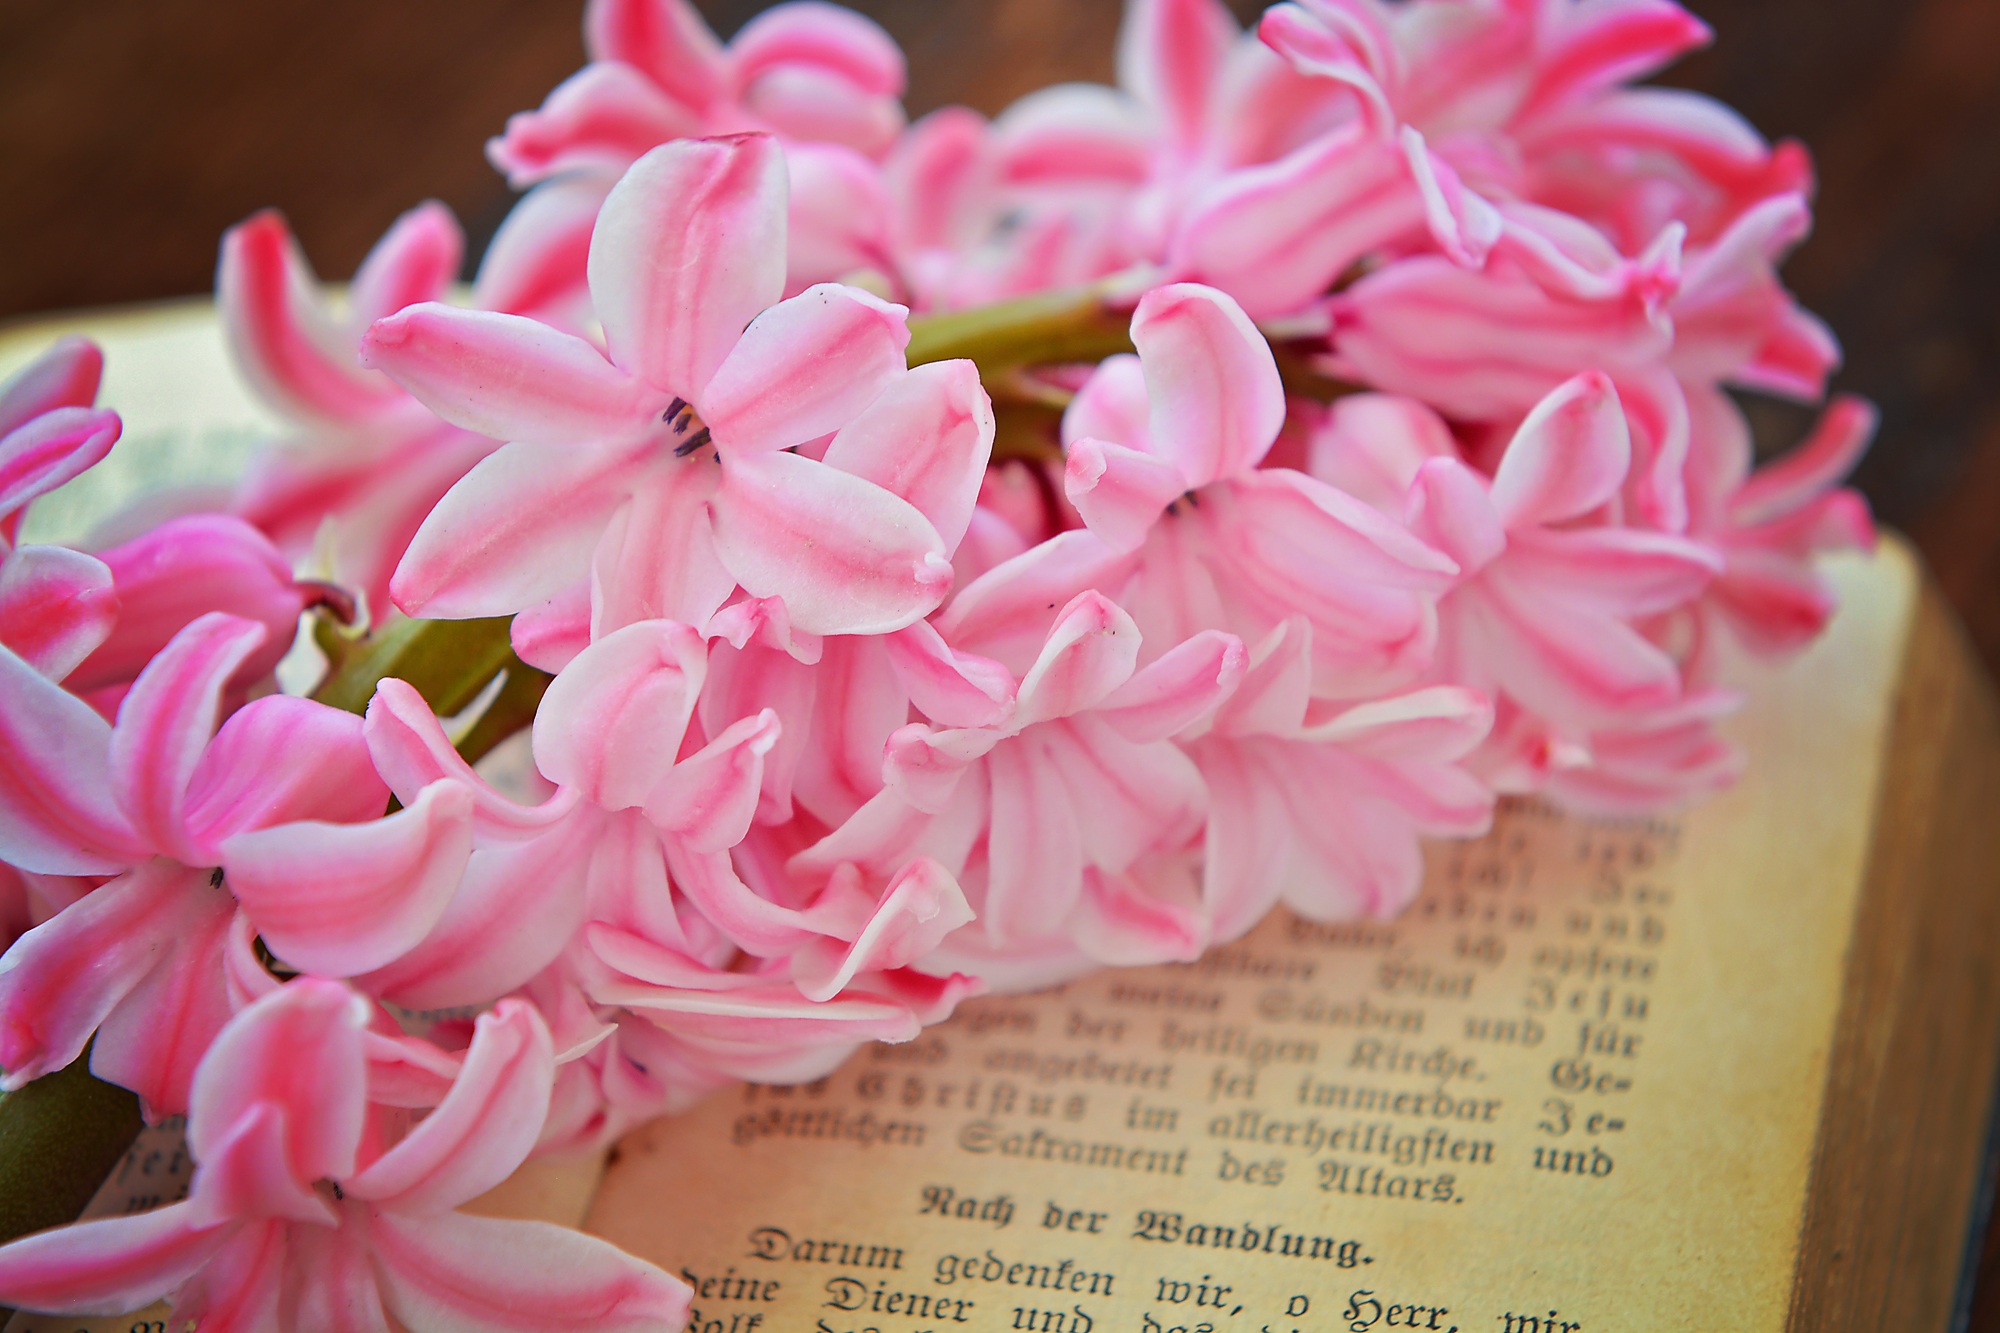
book, plant, flower, petal, pink, close, flowers, book page, hyacinth, spring flower, flowering plant, flower bouquet, fragrant flower, land plant